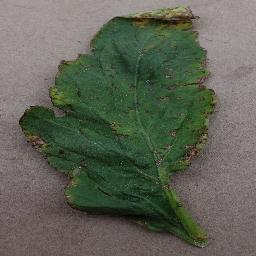
Label: Tomato___Bacterial_spot